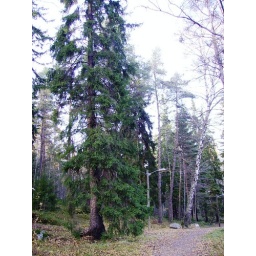
A walk in my backyard: Evergreens and bare trees